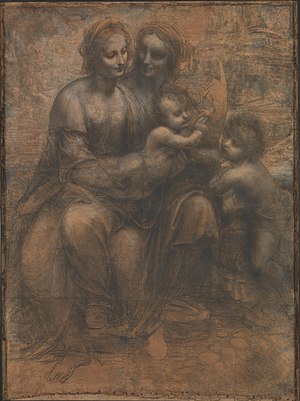
Værker af Leonardo da Vinci
Liste over værker af Leonardo da Vinci.